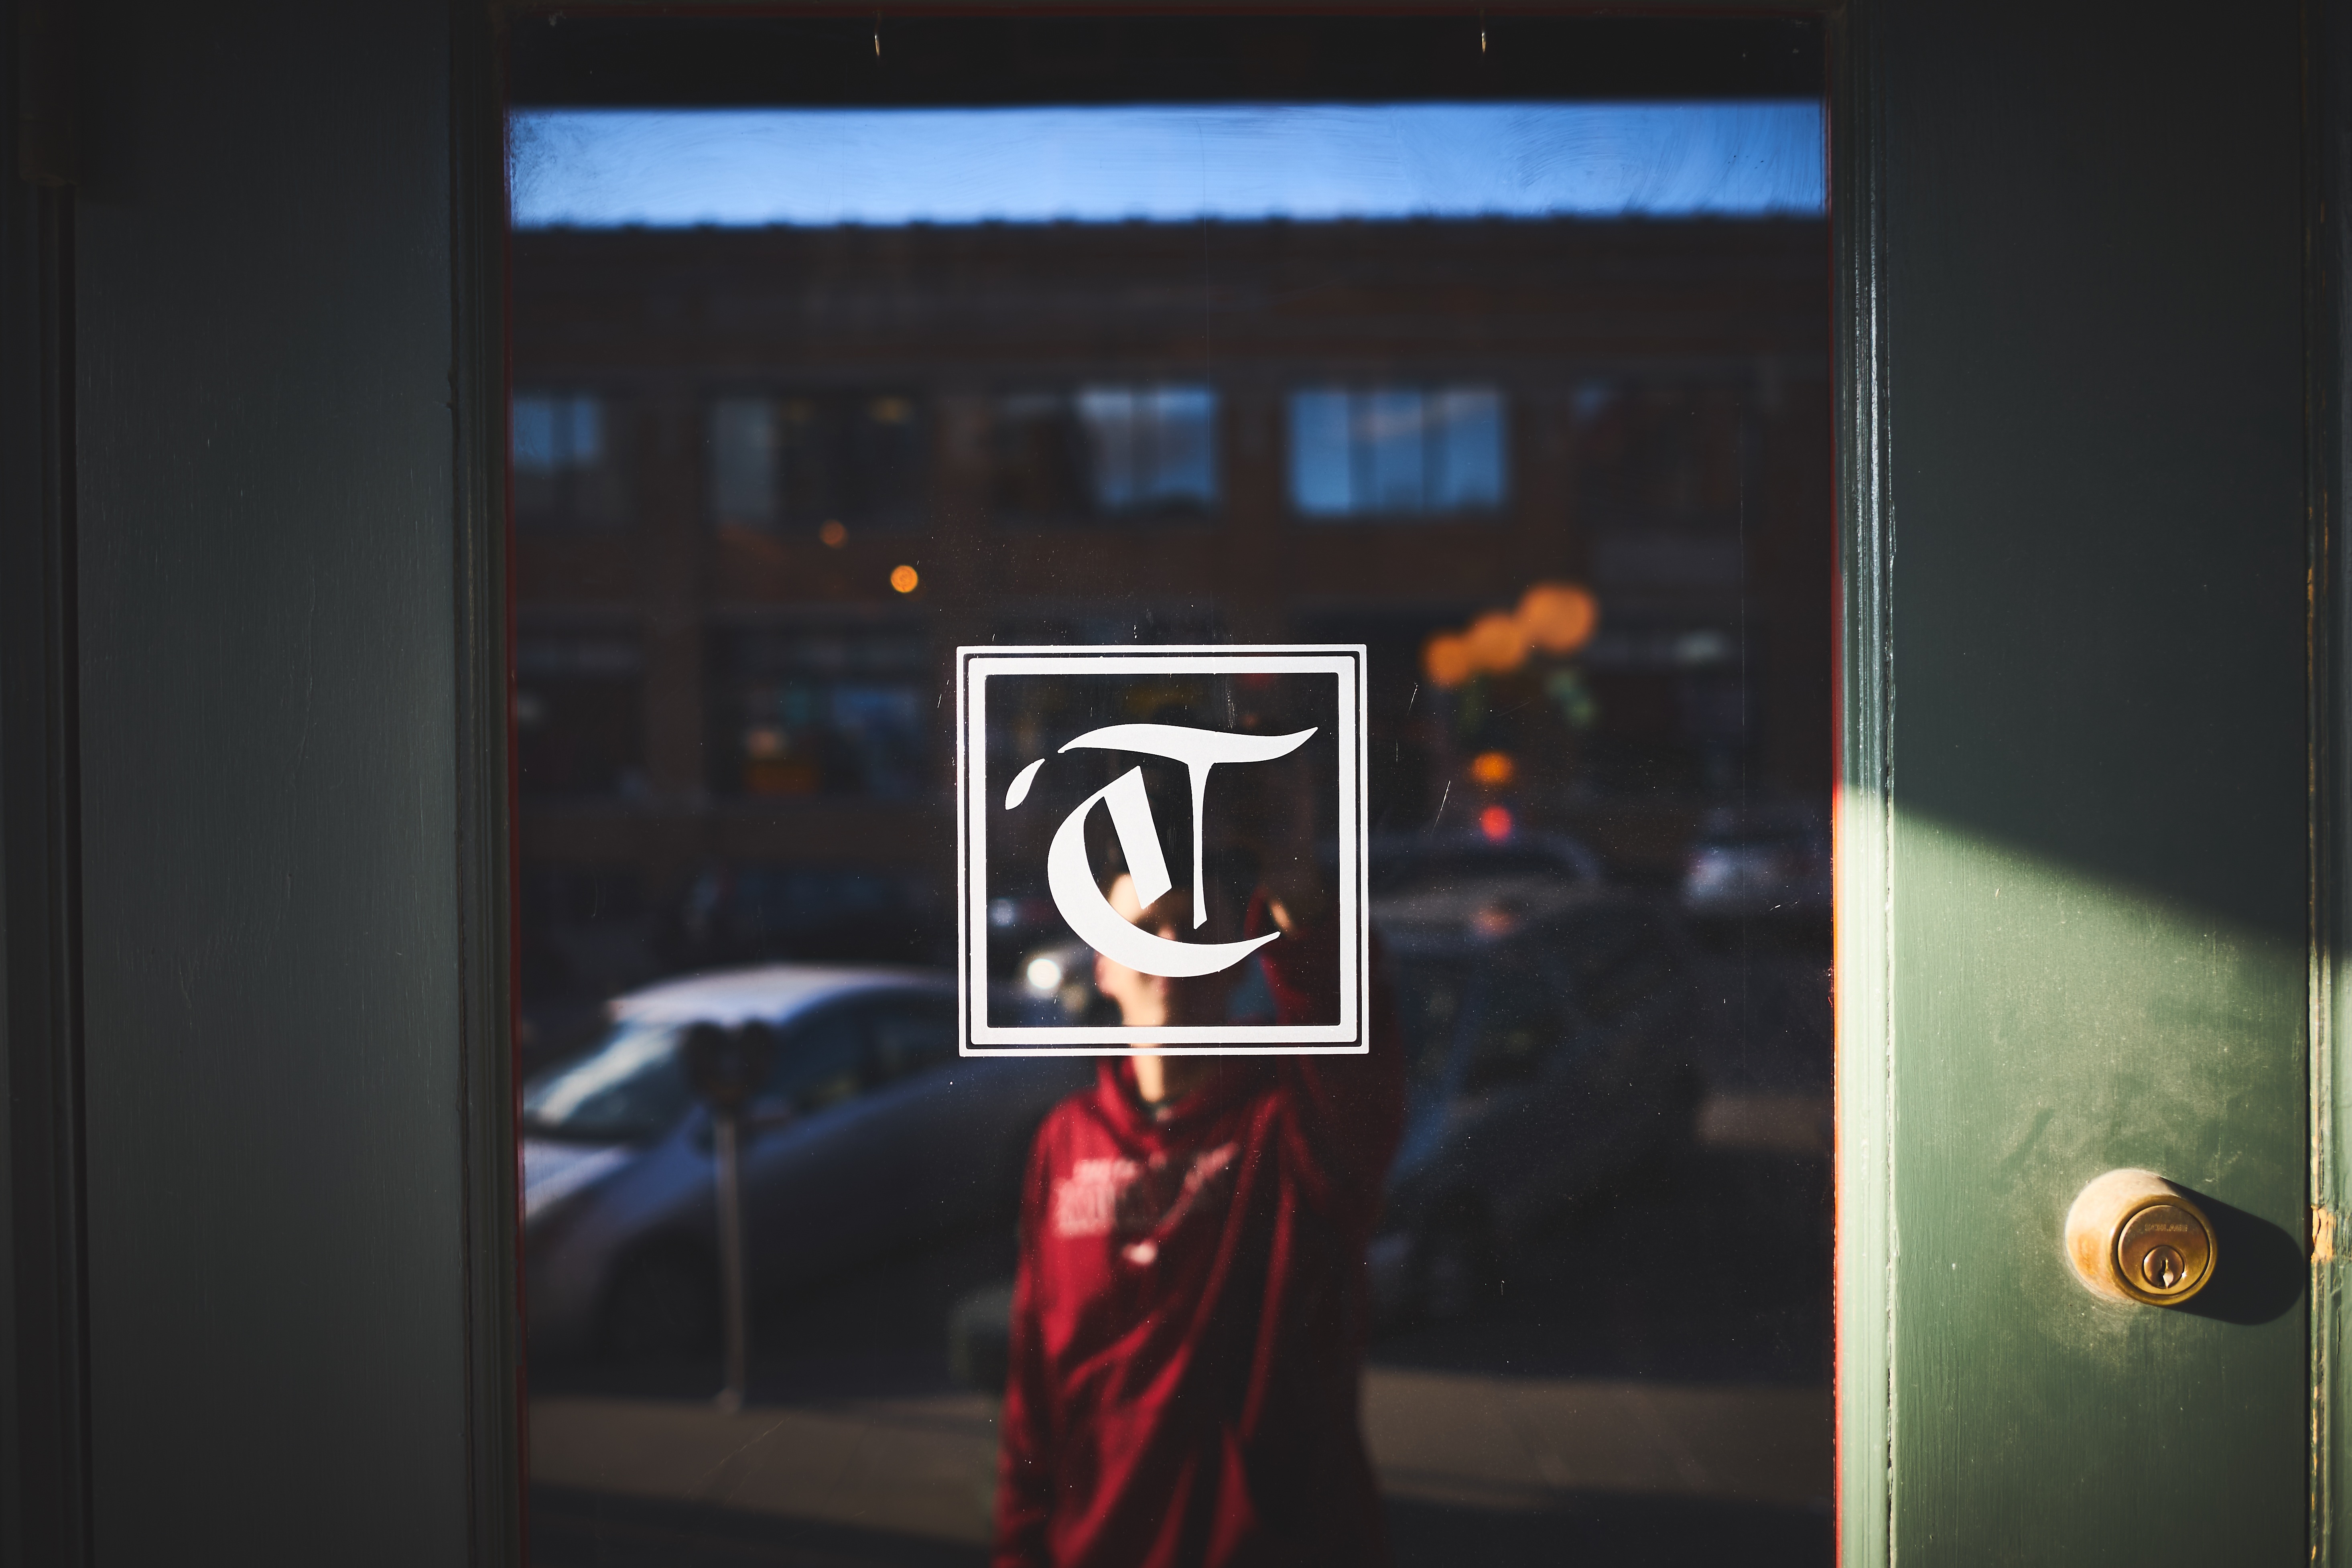
person, light, architecture, night, glass, reflection, red, entrance, color, darkness, exterior, black, signage, door, doorway, reflect, focus, design, screenshot, glass door, display window